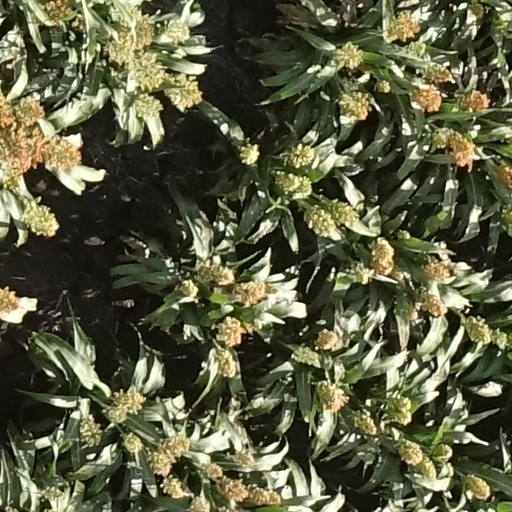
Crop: sorghum